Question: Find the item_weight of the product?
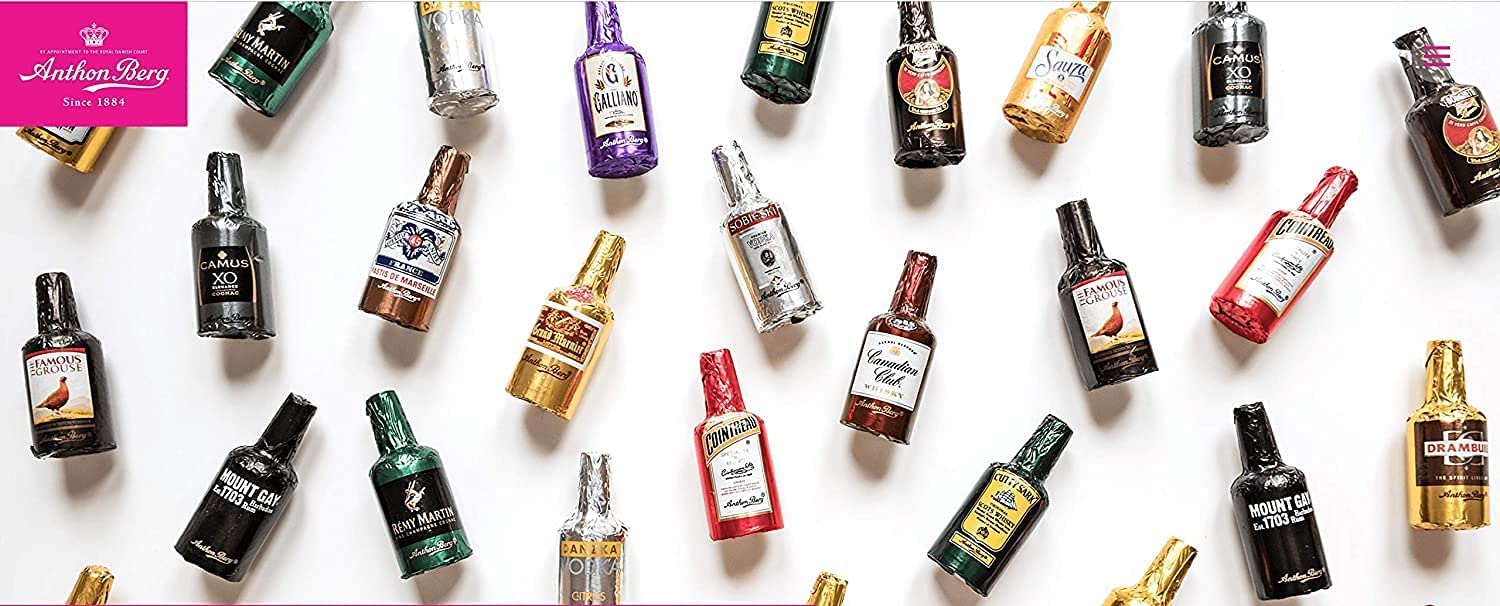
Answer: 1703.0 gram